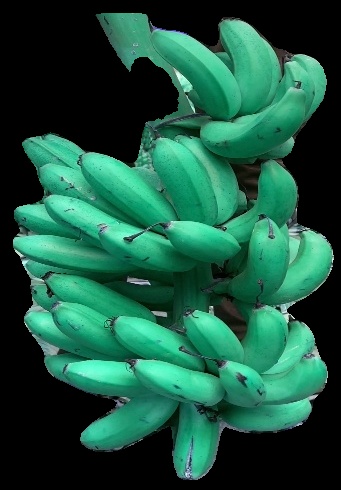
Variety: rasbale
Grade: grade1